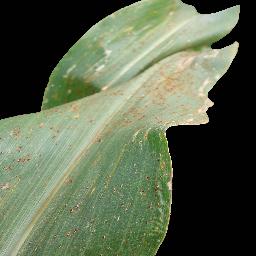
Label: Corn___Common_rust